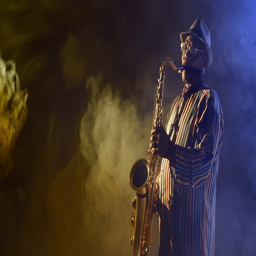
jazz musician in tuxedo playing the saxophone